We Met in Virtual Reality

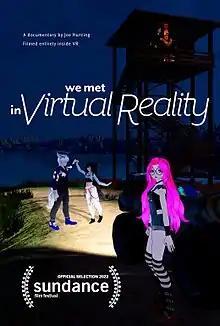
Sundance Film Festival poster

We Met in Virtual Reality is a 2022 documentary film that takes place entirely within the social virtual reality platform "VRChat". It explores the social relations developed by the users of "VRChat" during the COVID-19 pandemic, and how their lives were changed by their time on the platform. It was created by Joe Hunting, who was the director and writer of the script.